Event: Nepal Earthquake
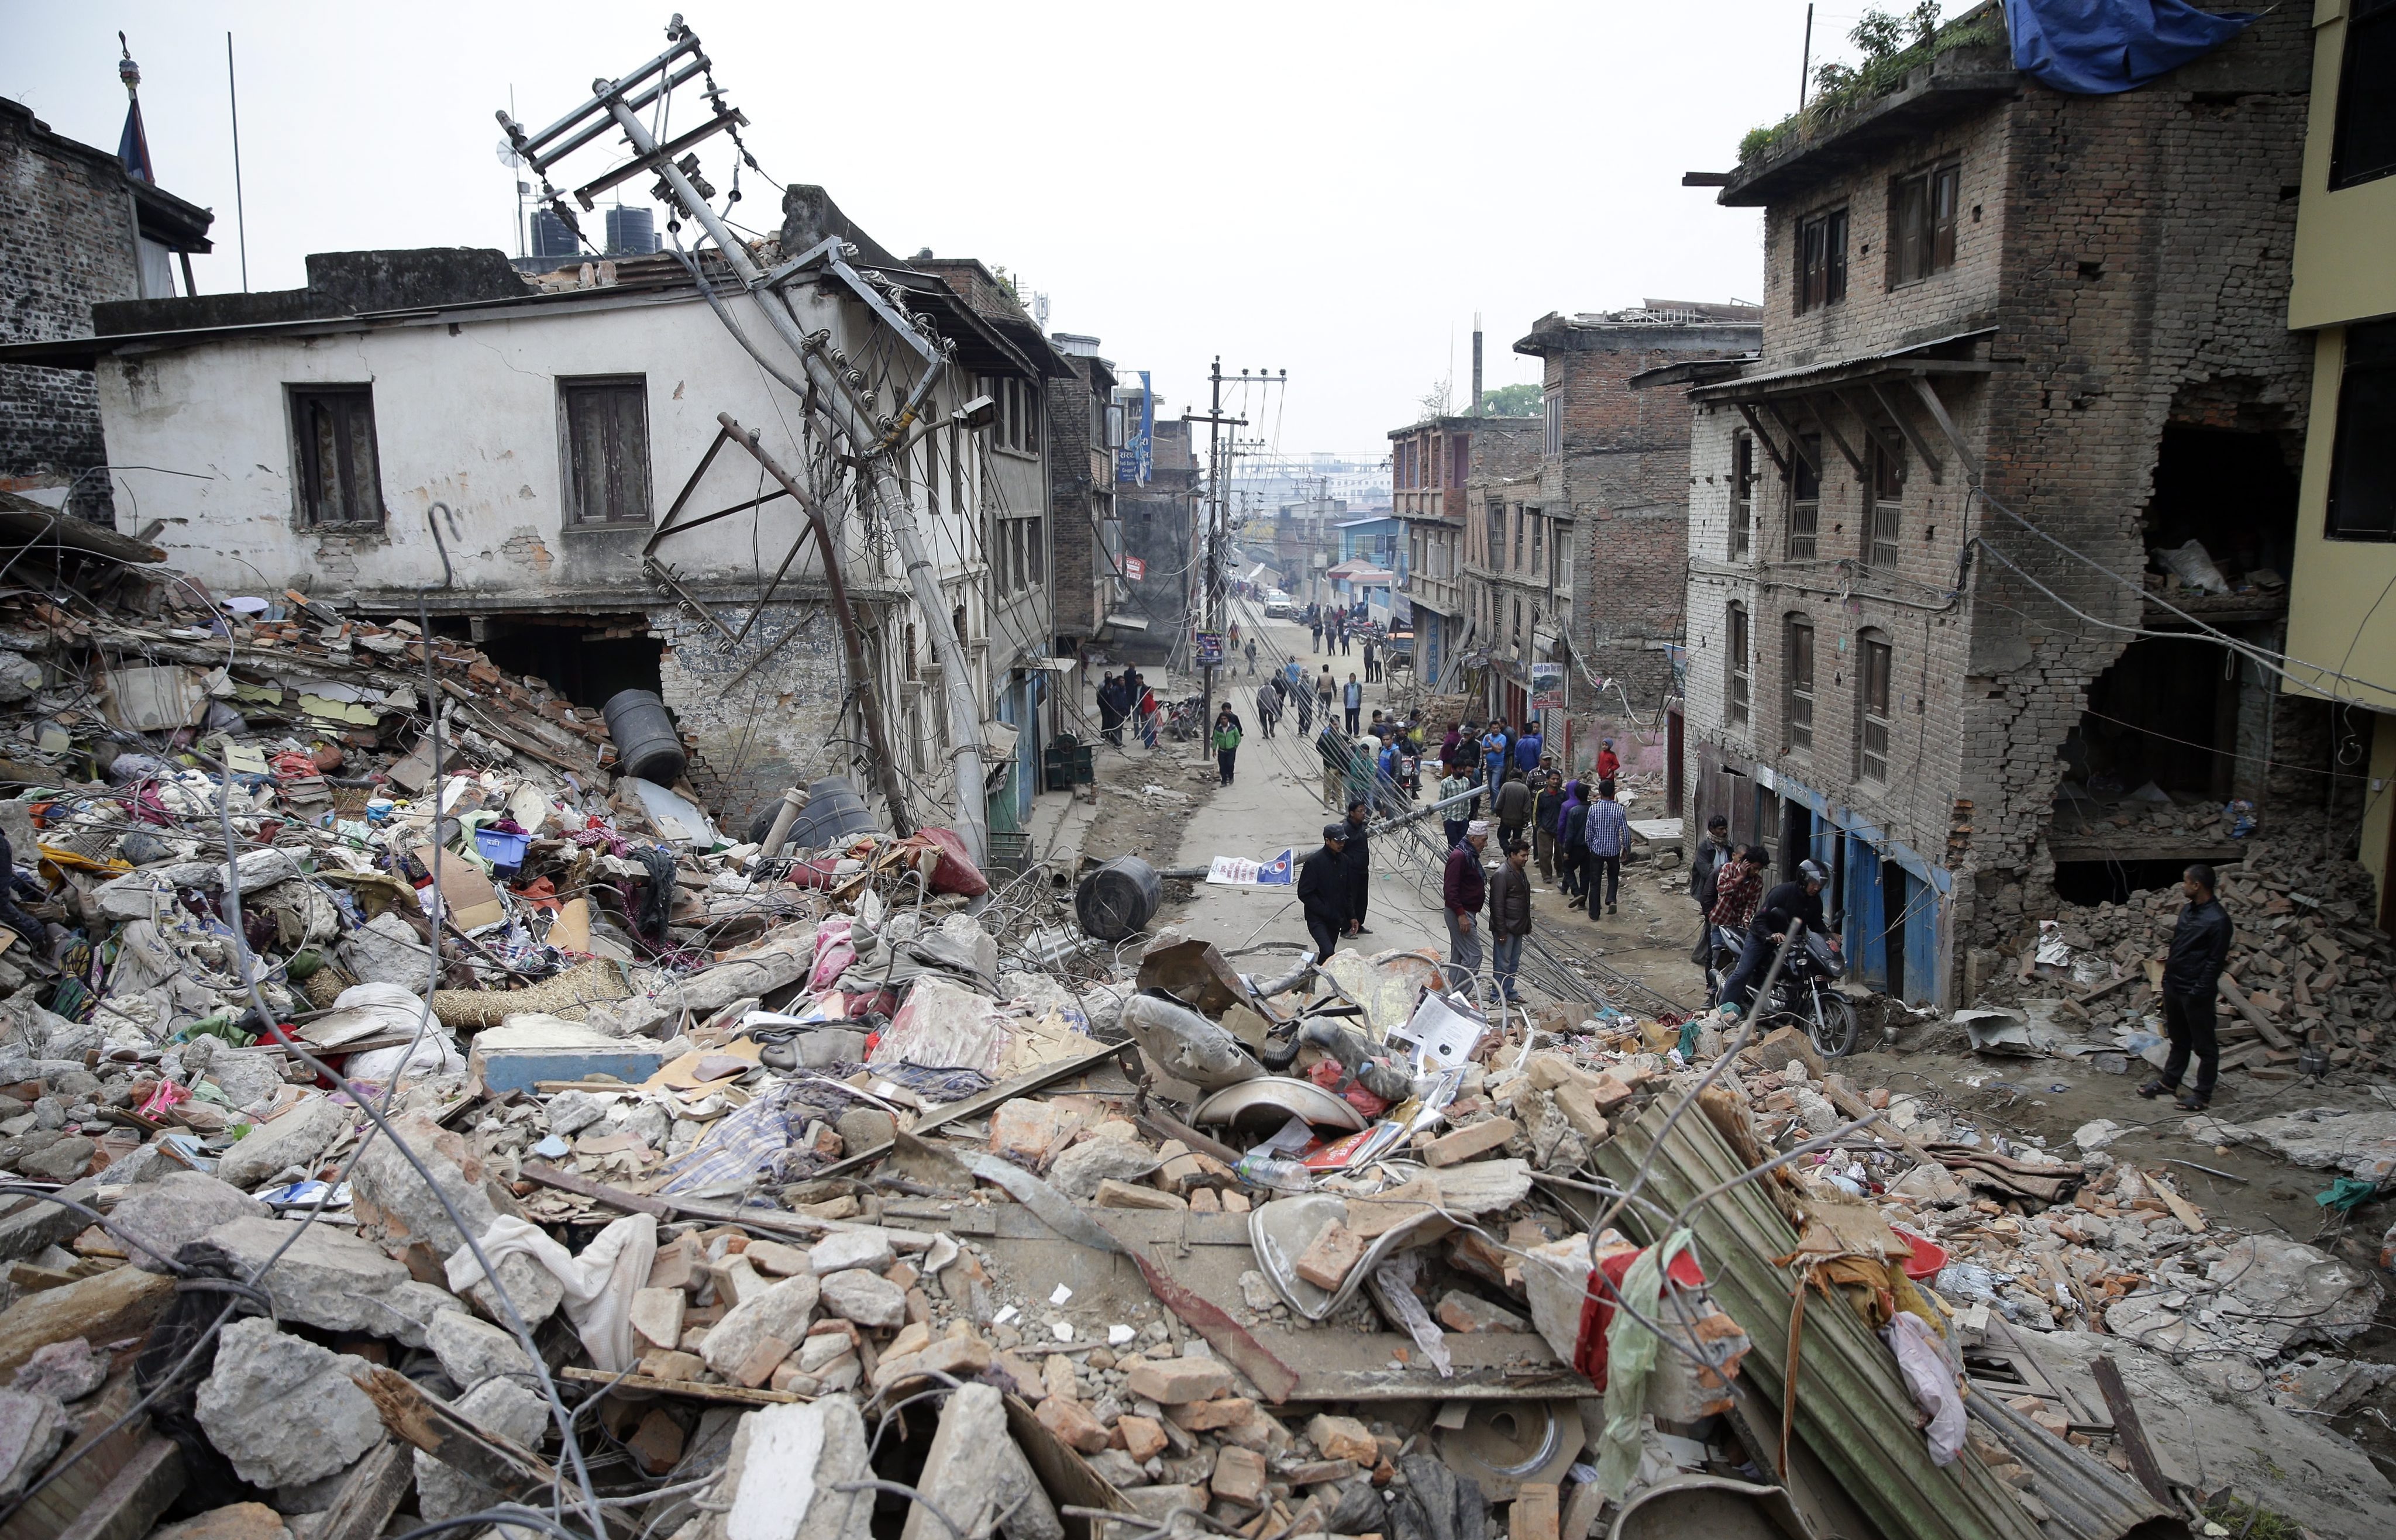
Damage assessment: damage